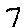
Label: 7